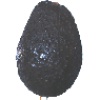
Label: Avocado ripe 1